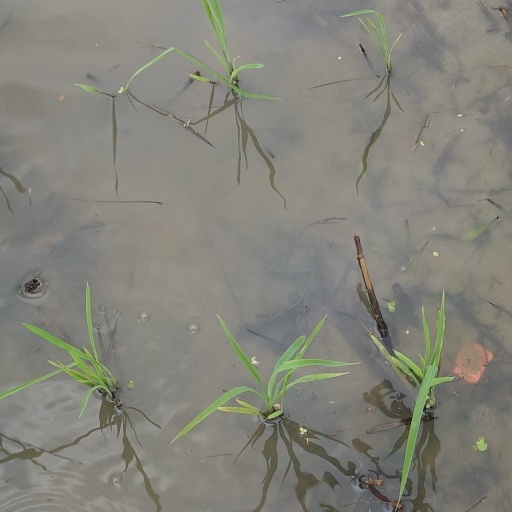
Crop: rice